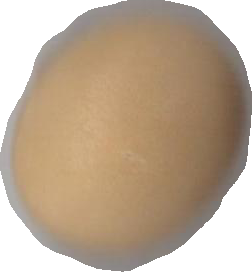
Variety: Grobogan